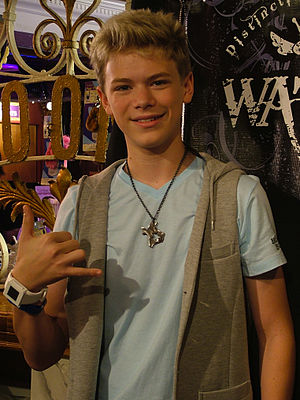
Kenton Duty
Kenton Duty i 2010
Kenton Duty er en amerikansk skuespiller, der blandt andet spiller med i serien Shake It Up som Gunther Hessenheffer.